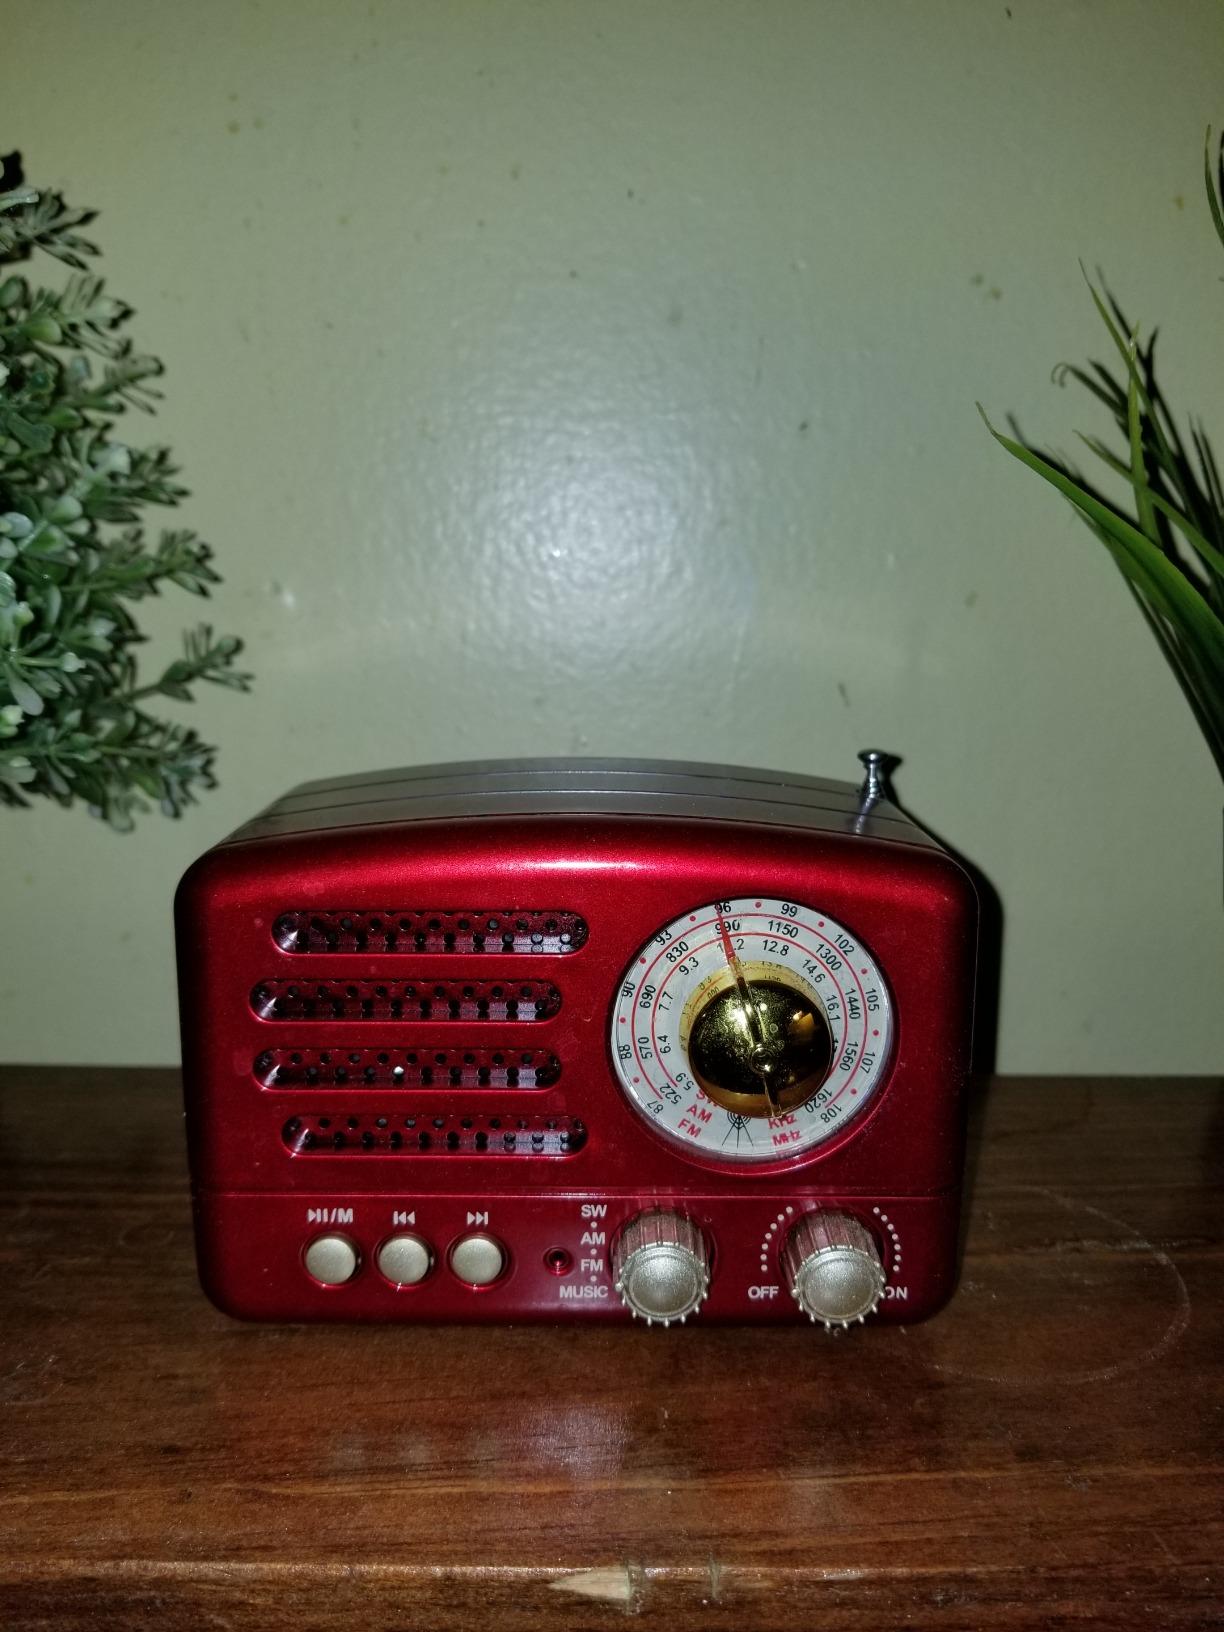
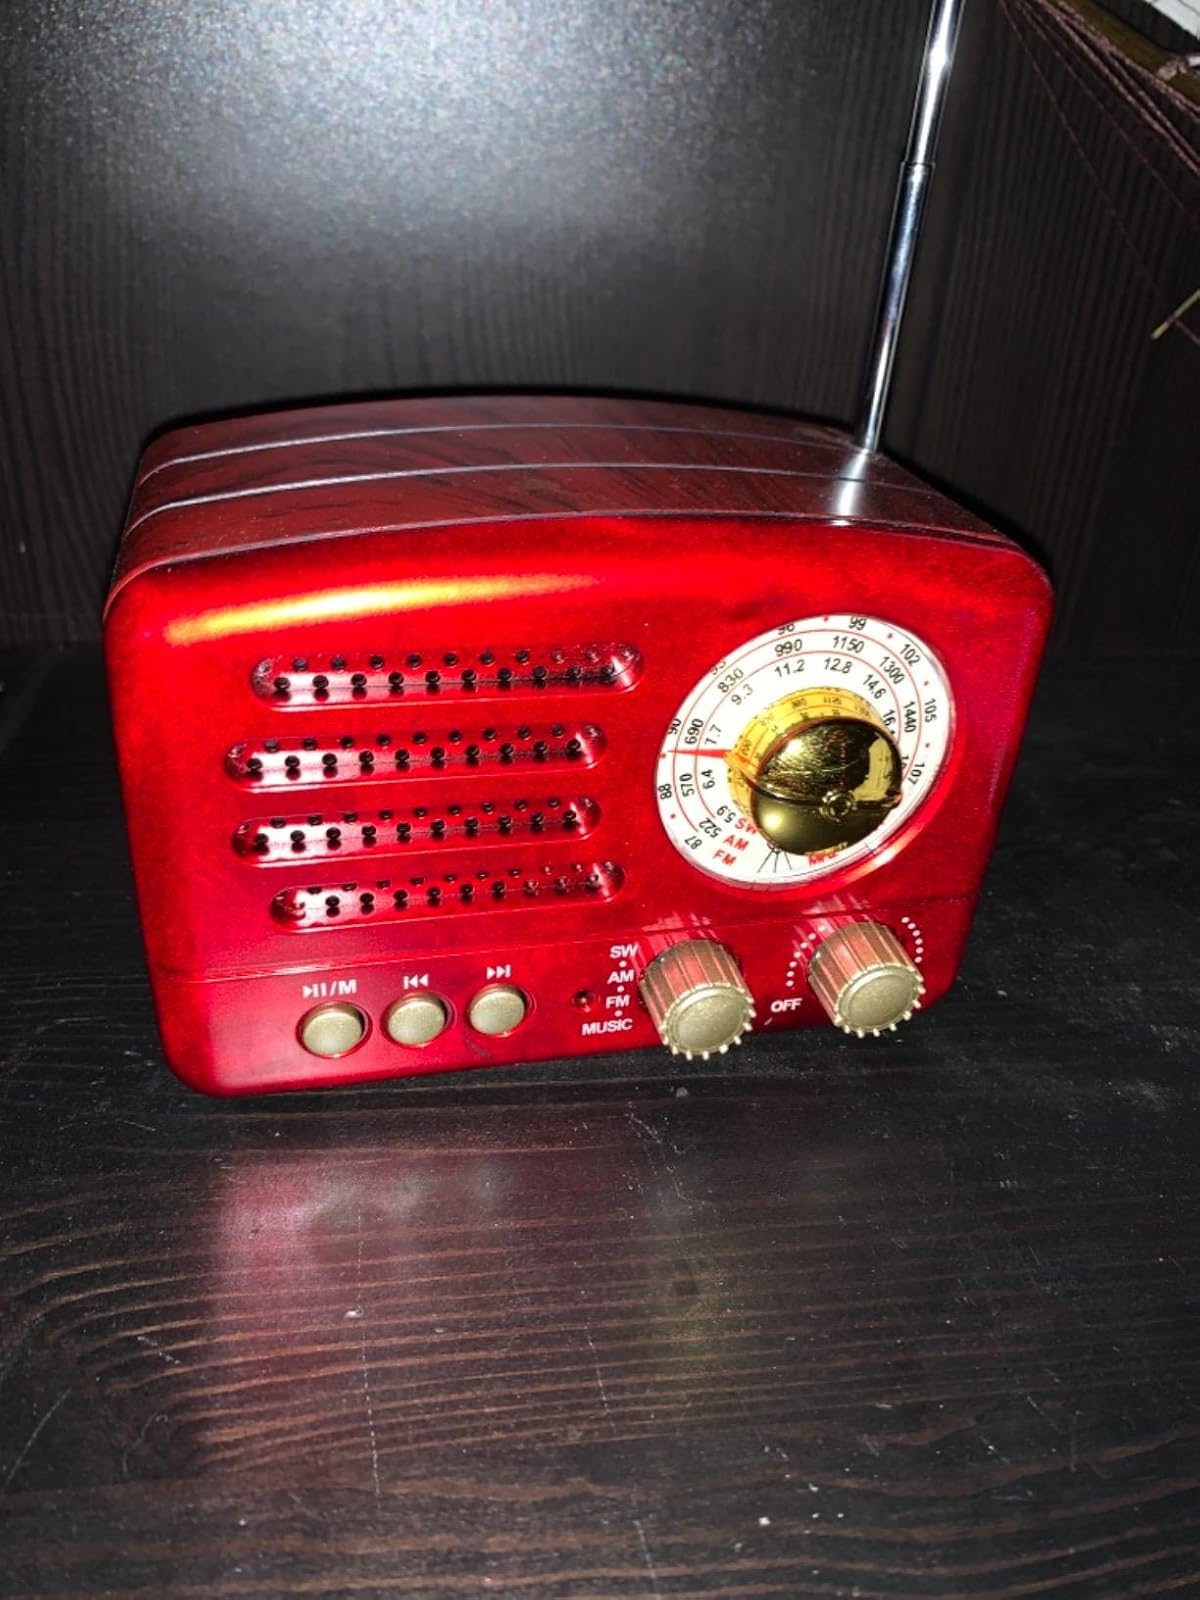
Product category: radio
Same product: yes